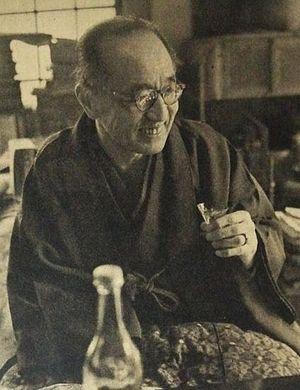
Hinatsu Kōnosuke est le nom d'auteur d'un poète japonais connu pour sa poésie romantique et gothique sur le modèle de la littérature anglaise. Son vrai nom est Higuchi Kunito.